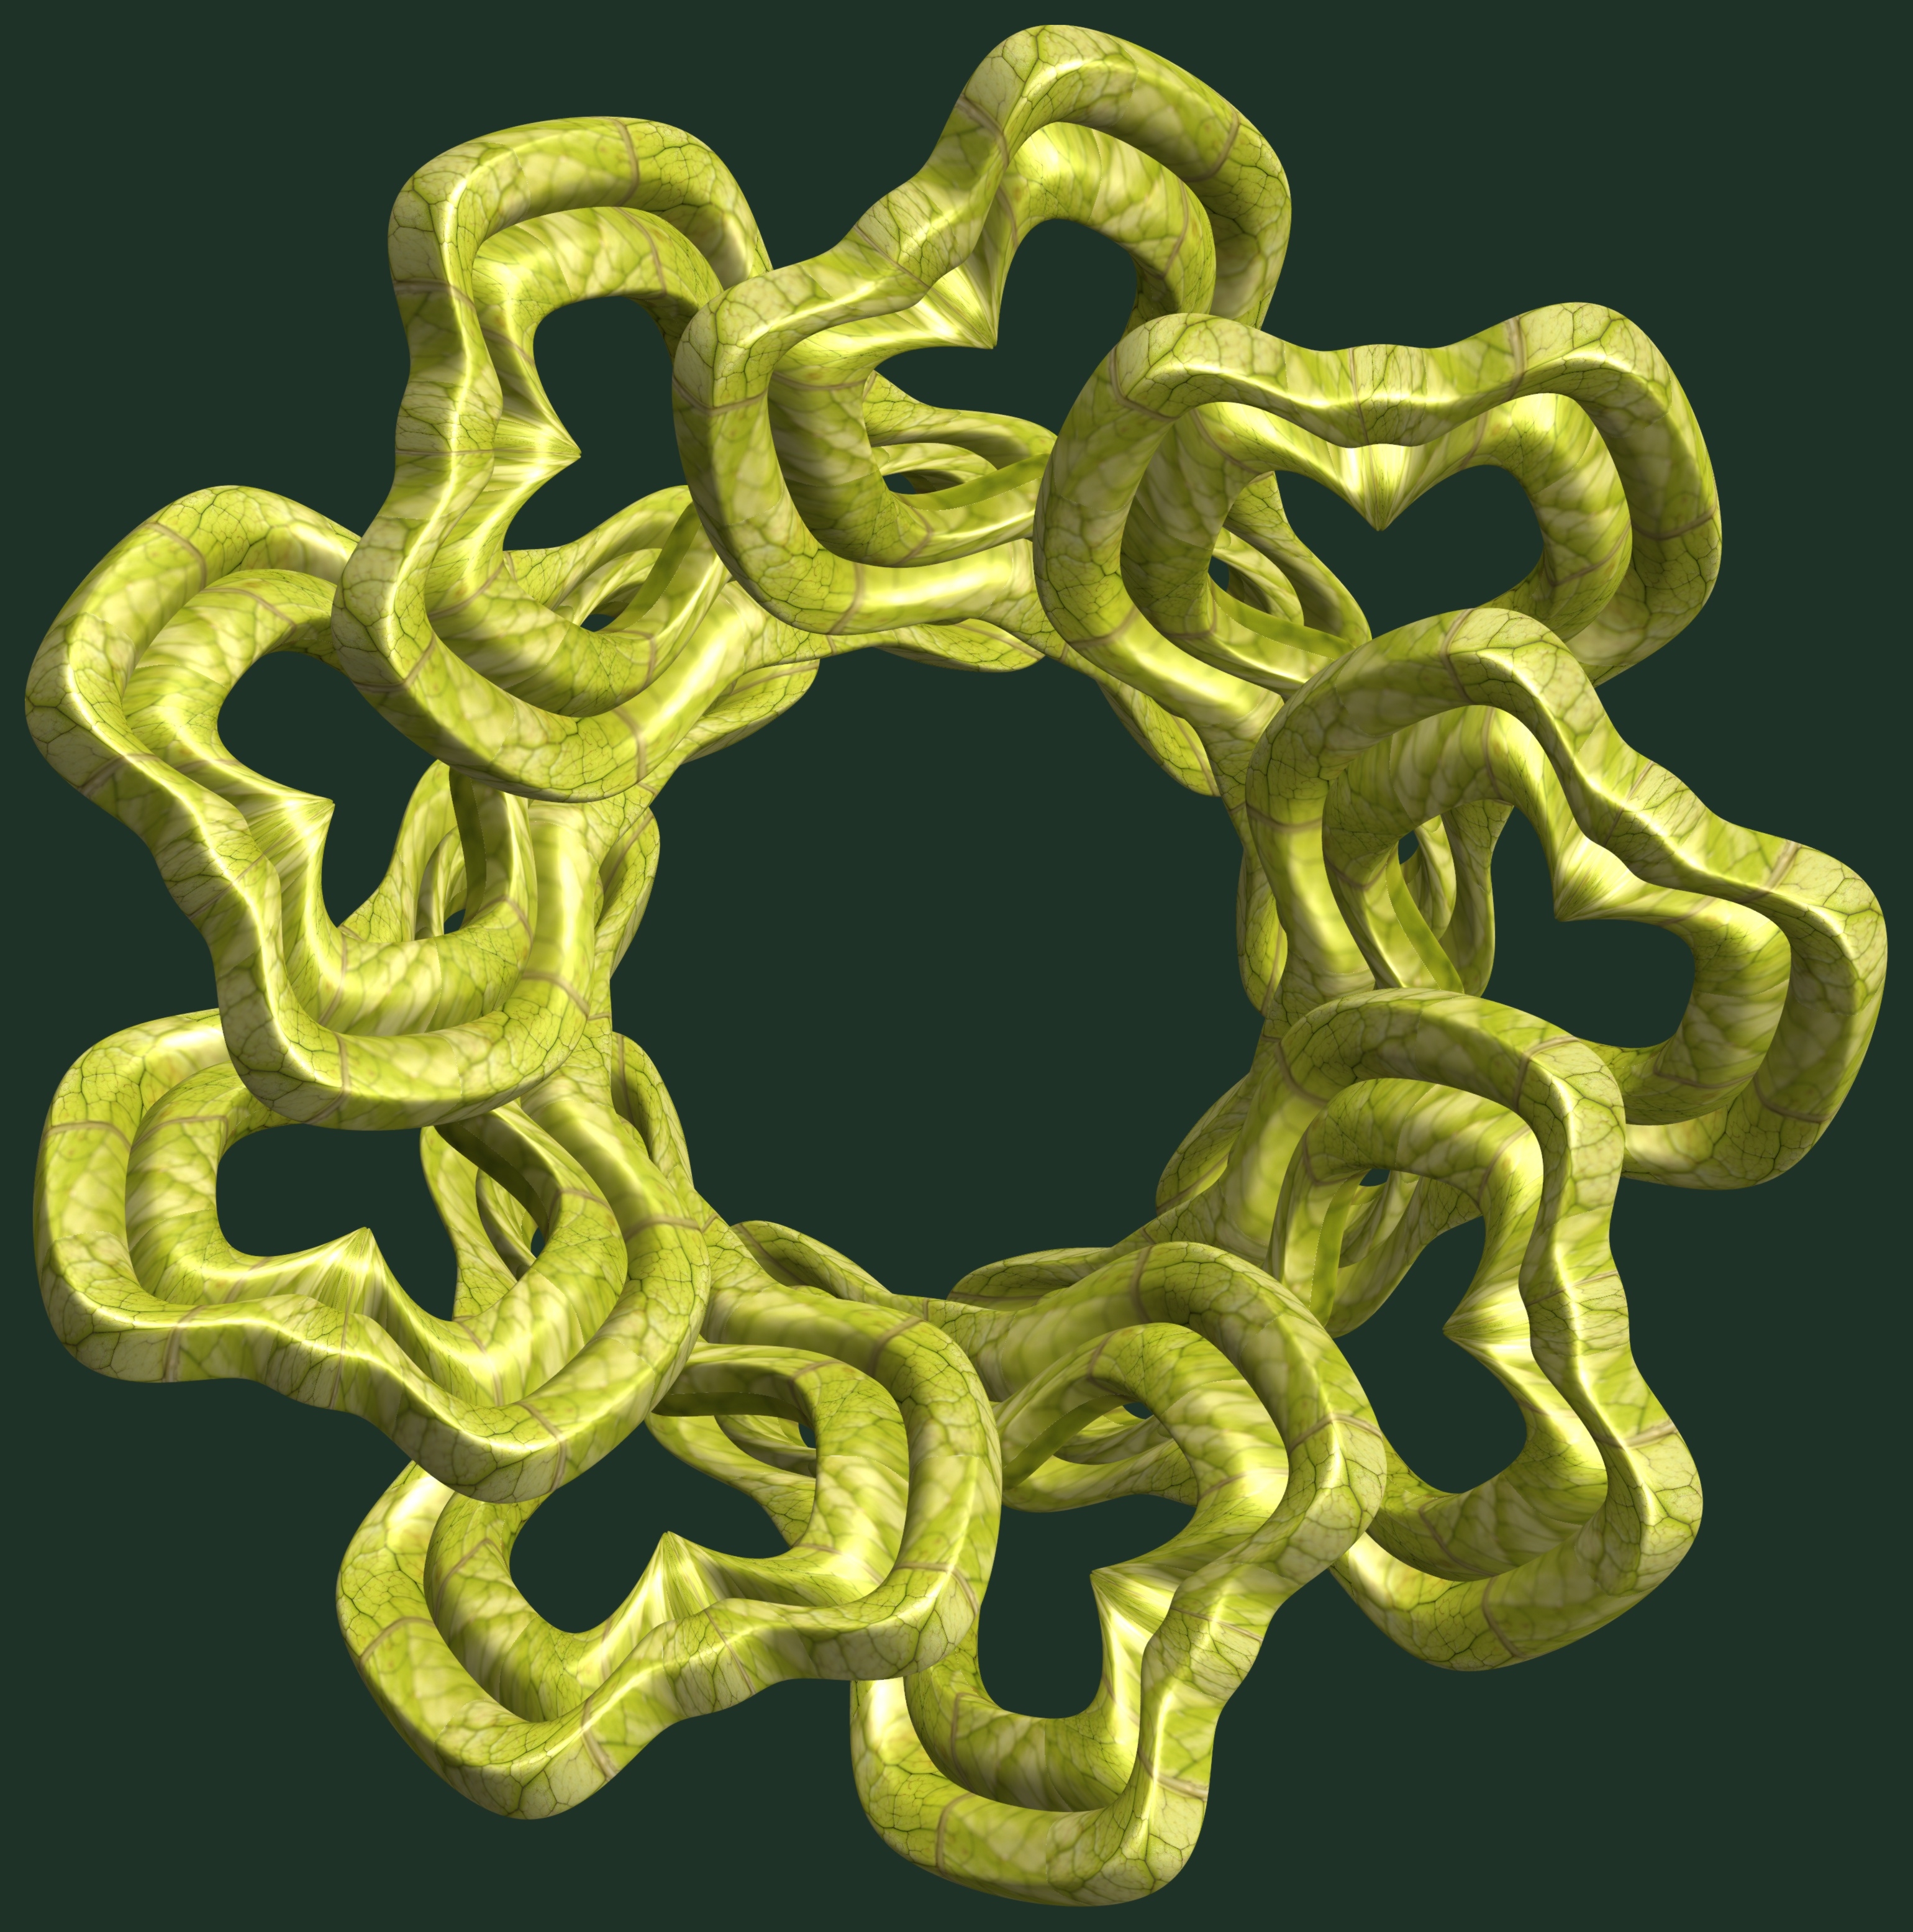
structure, texture, chain, number, pattern, font, design, symmetry, 3d, graphic, torus, mathematica, cg, parametricplot3d, code, program, algorithm, mapping, serpent